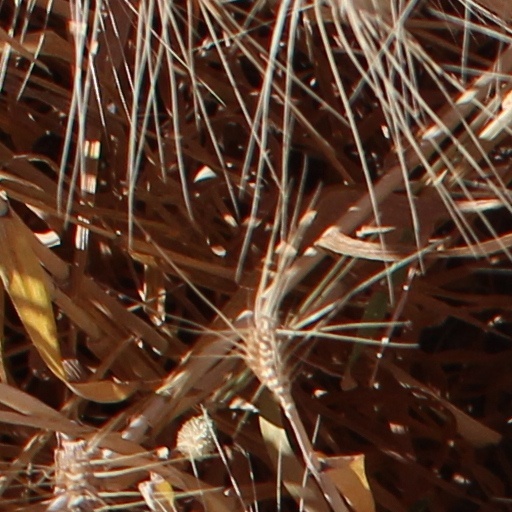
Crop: wheat